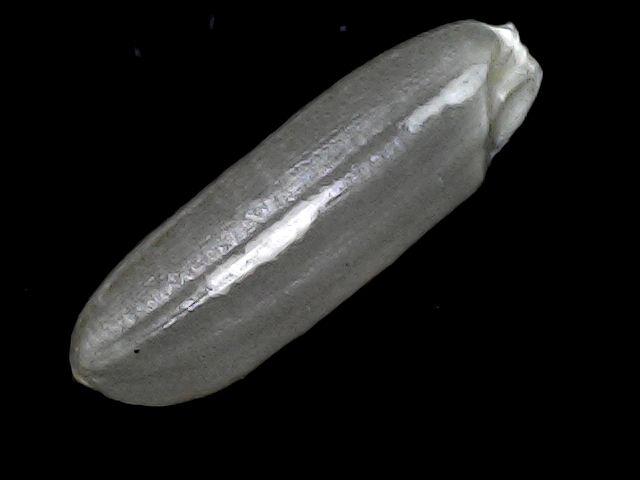
Rice variety: BD30